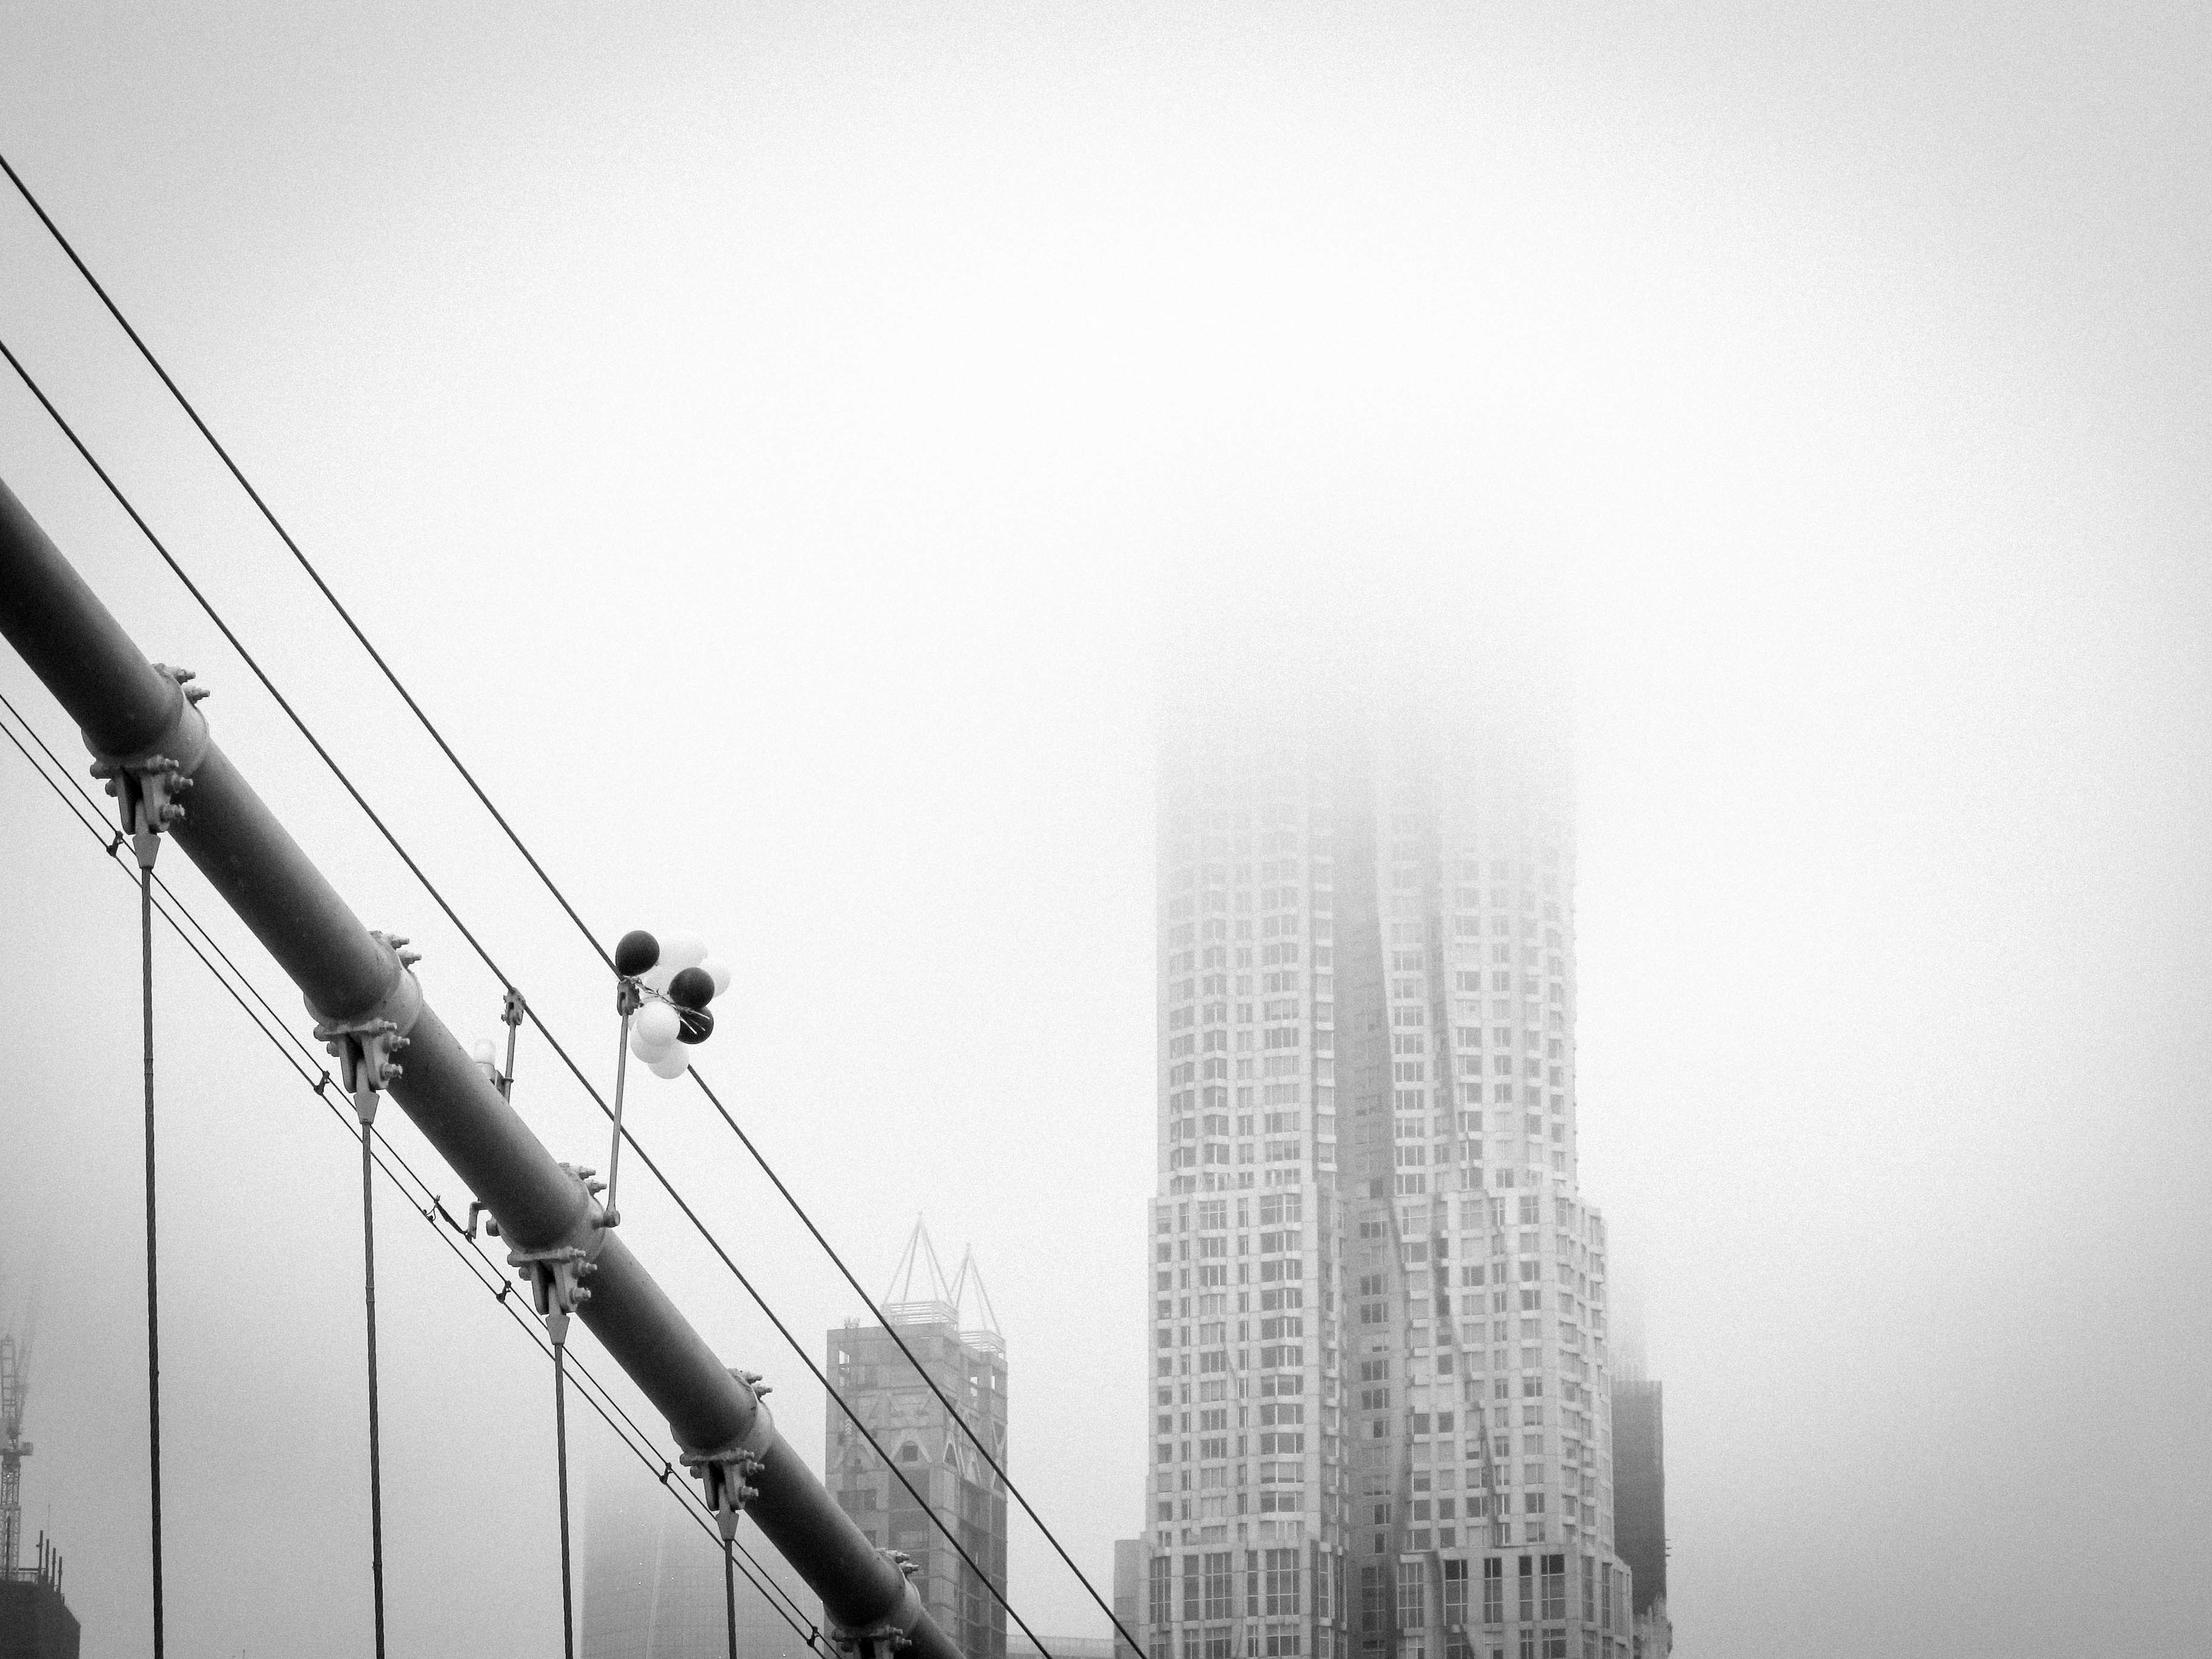
light, black and white, fog, white, skyscraper, line, haze, black, monochrome, lighting, shape, monochrome photography, atmospheric phenomenon, atmosphere of earth